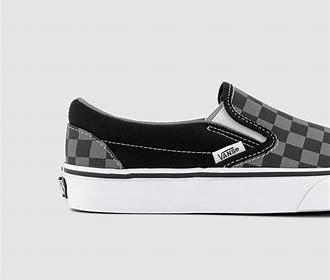
Brand: Vans
Model: Slip On